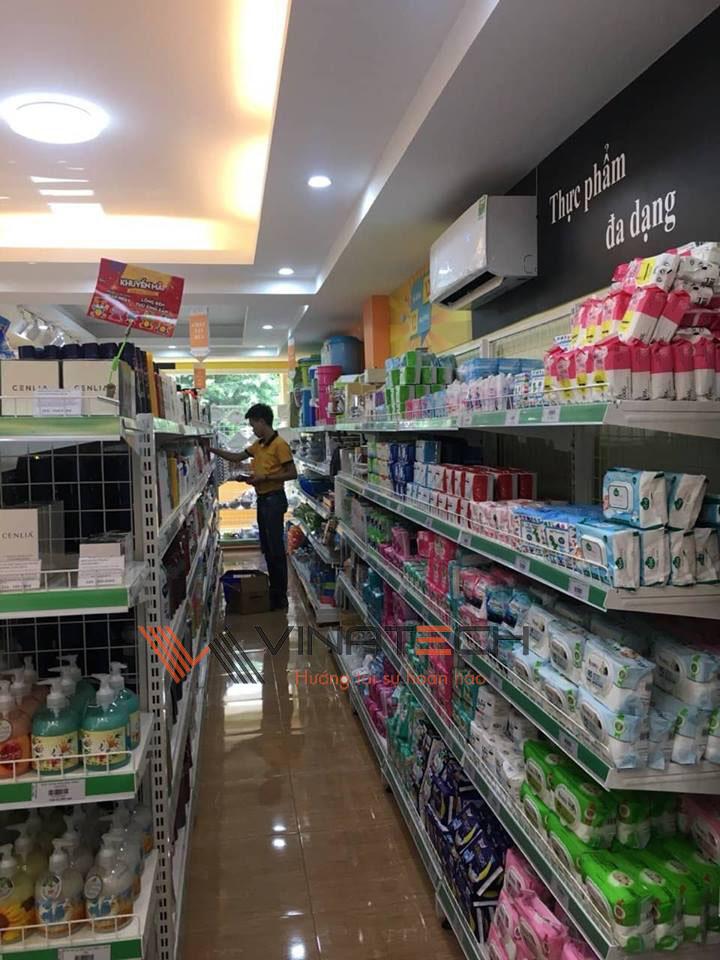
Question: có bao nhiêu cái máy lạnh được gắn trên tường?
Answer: có một chiếc máy lạnh được gắn trên tường